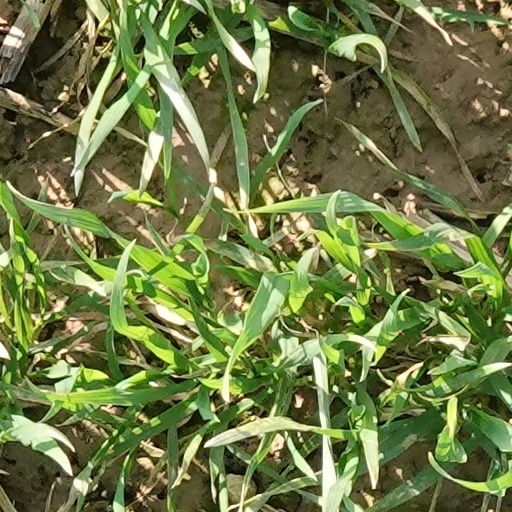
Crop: wheat